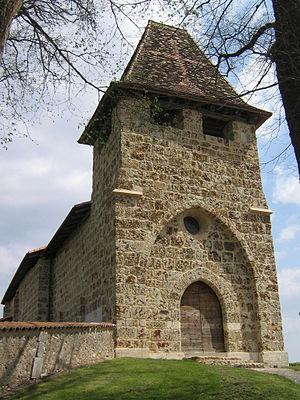
Eglise de Saint André de Double (forêt de la Double, Dordogne).
Cet article recense les monuments historiques de l'arrondissement de Périgueux, dans le département de la Dordogne, en France.
Saint-André-de-Double est une commune française située dans le département de la Dordogne, en région Nouvelle-Aquitaine.
Cet article contient une liste des monuments religieux de la Dordogne.